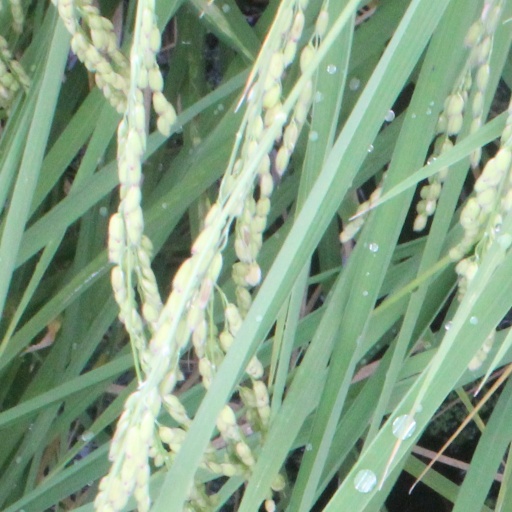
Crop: rice